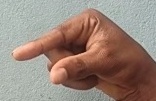
ASL sign: Q